Davenport Cubs

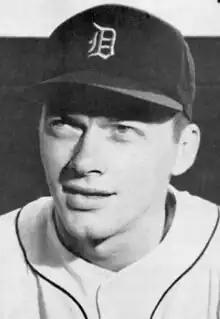
(1959) Jim Bunning - Detroit Tigers. Bunning played for Davenport in 1951. Bunning was elected to the Baseball Hall of Fame in 1996.

Davenport continued Class B level Illinois–Indiana–Iowa League play in 1951 as an affiliate of the Detroit Tigers with a future Baseball Hall of Fame player on the roster. As the league reduced to six teams, the Davenport "Tigers" ended the season in last place and did not qualify for the four-team playoffs. Managed during the season by Marv Olson, the Tigers ended the season with a record of 56–74. Davenport finished 19.0 games behind the first place Terre Haute Phillies in the final regular season standings. In the playoffs, the Quincy Gems won the league championship. Davenport had home season attendance of 100,328 and Robert Erps of Davenport led the league with 97 RBI. During the 1951 season, the team did local marketing celebrating 50 years since beginning Illinois–Indiana–Iowa League play in 1901 and promoted the team using the "Quad City Tigers" nickname.